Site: brandenburg
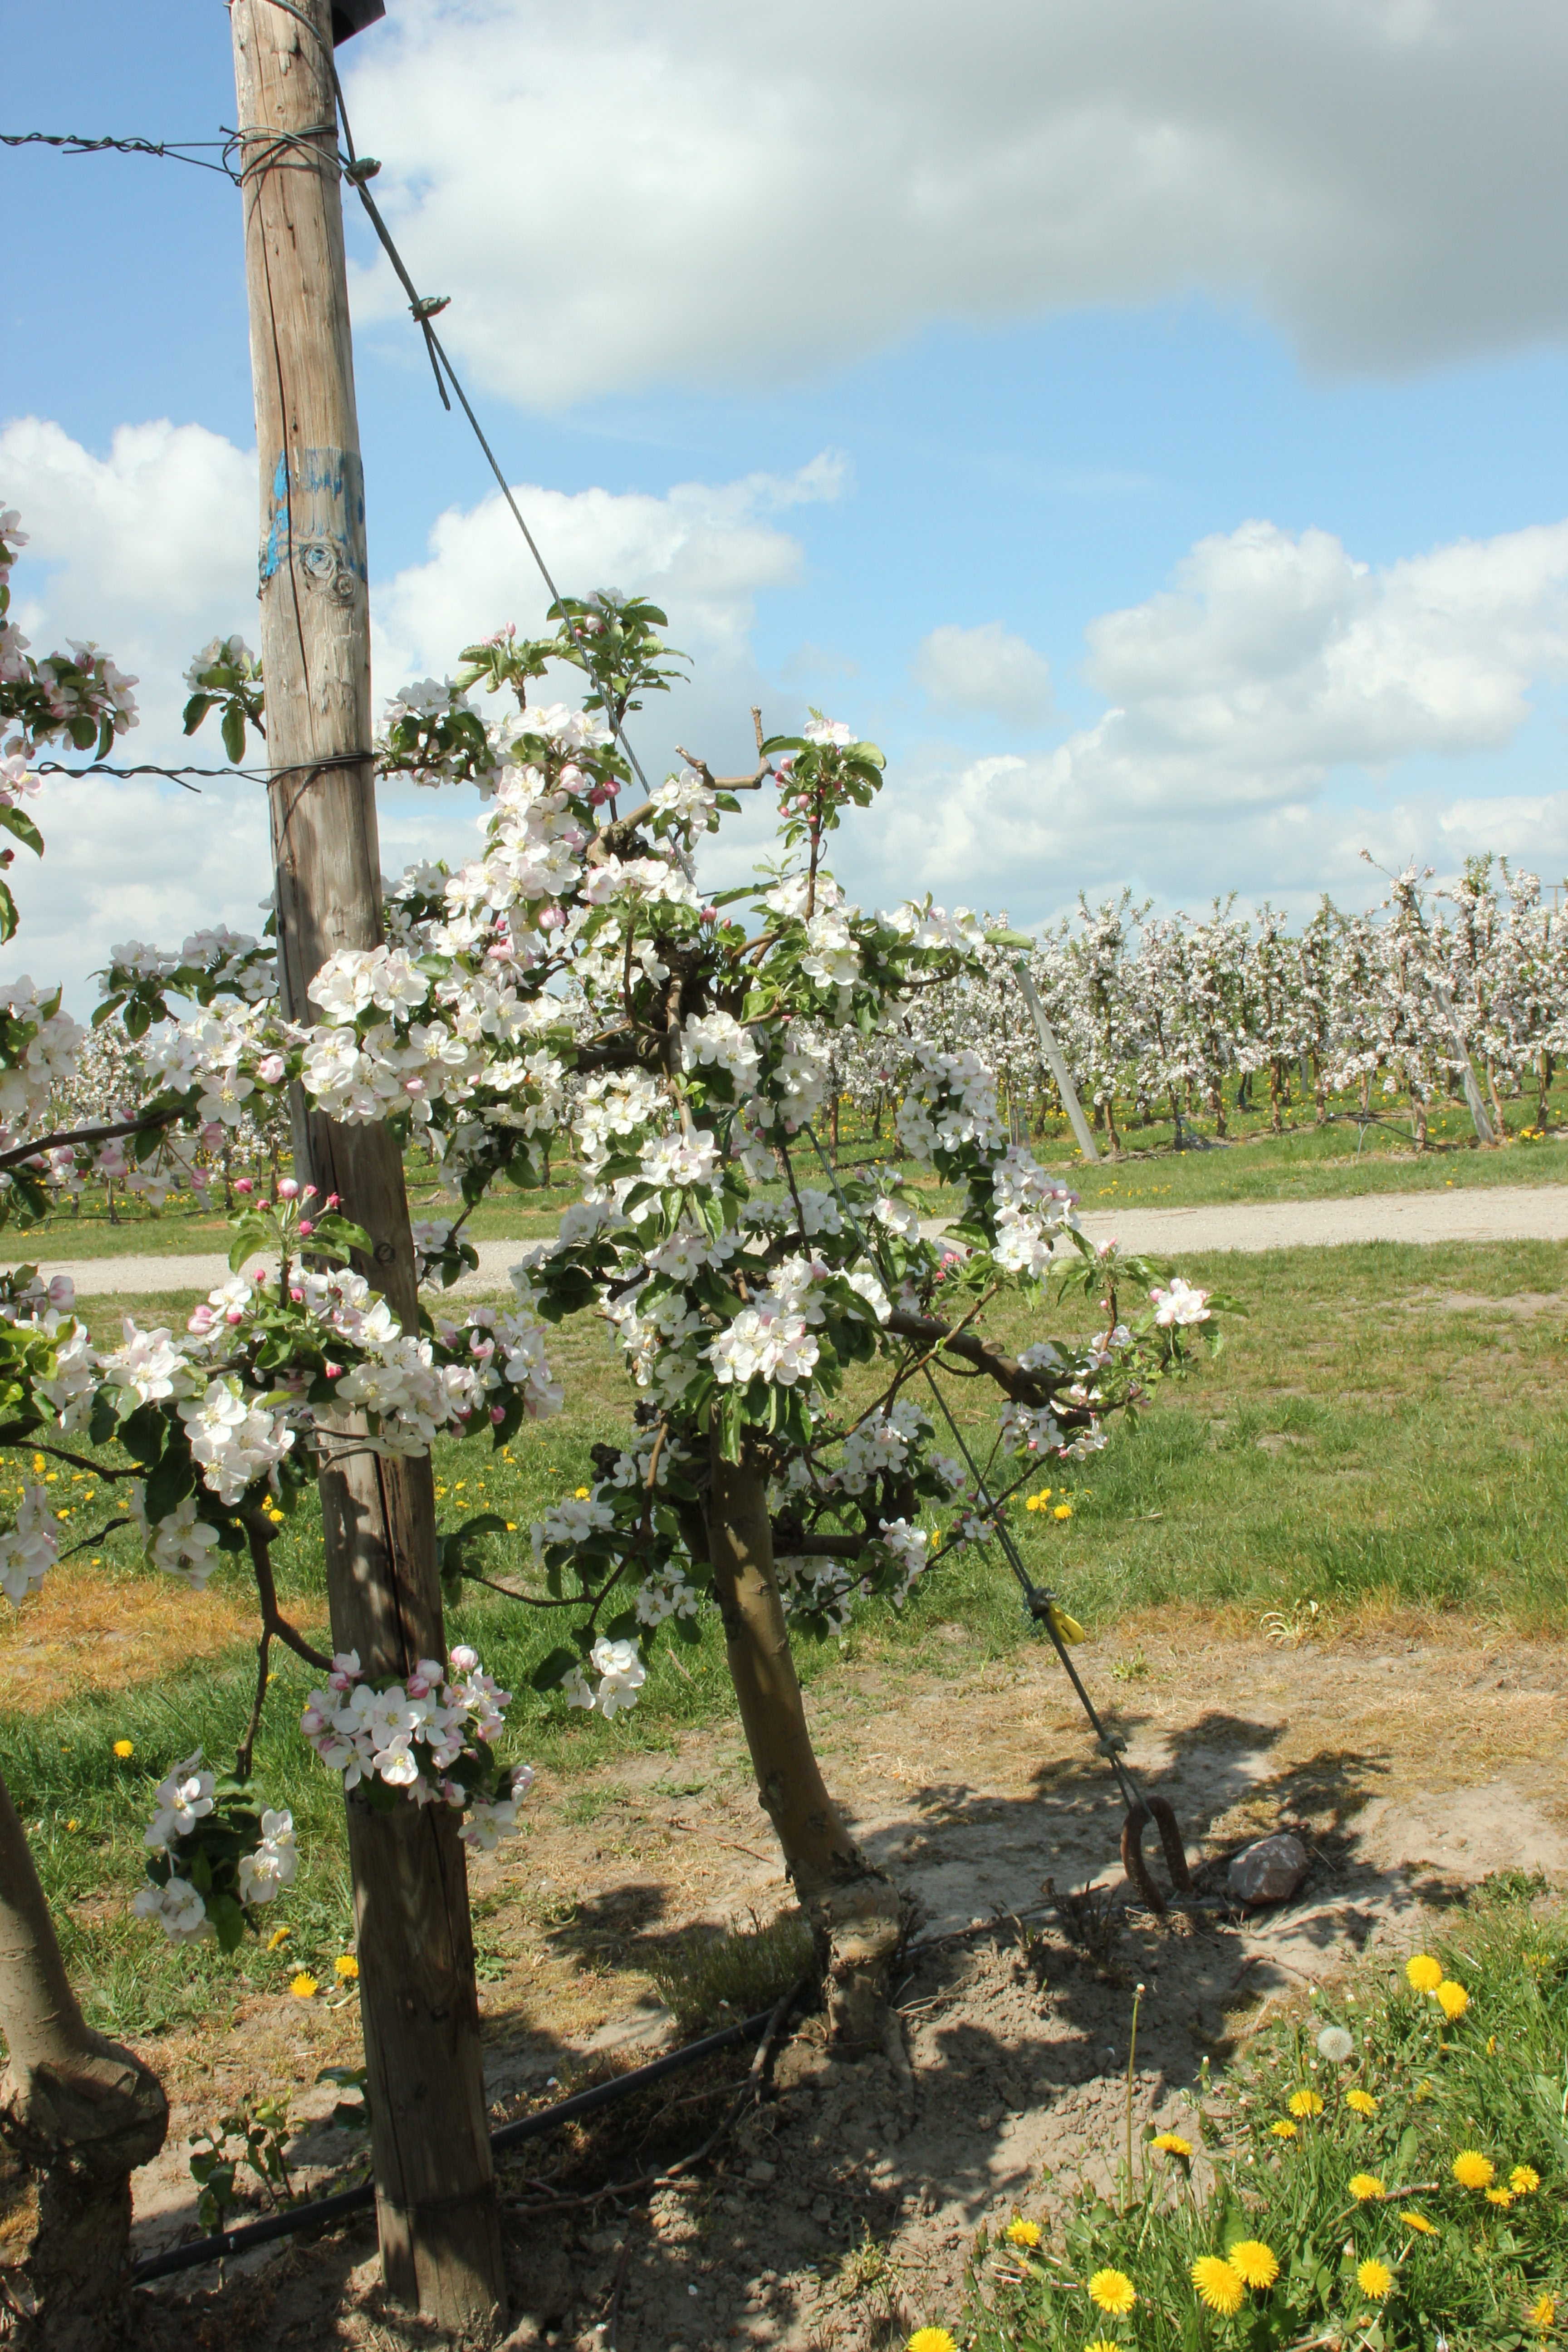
Growth stage (BBCH 65): Flowering